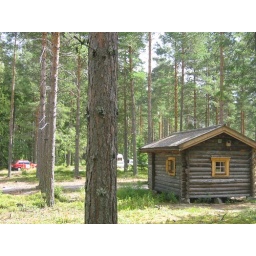
our home for a week... with the lame car in the distance